1892 Republican National Convention

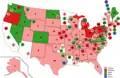
Results of the first presidential ballot by state

Benjamin Harrison lost the support of Mark Hanna and Thomas Brackett Reed due to his patronage decisions. Hanna was the treasurer of the Republican National Committee and raised significant funds for Harrison in 1888. Matthew Quay gave his support to the anti-Harrison movement as he felt Harrison accepted his resignation as chair of the RNC too quickly. Thomas C. Platt was critical of Harrison for not making him Secretary of the Treasury.